Saint-Michel, Gers

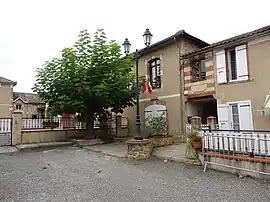
The town hall in Saint-Michel

Saint-Michel is a commune in the Gers department in southwestern France.